The Odyssey (1968 miniseries)

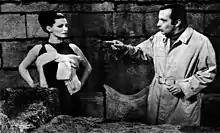
Scilla Gabel (Helen) on set with the assistant director Piero Schivazappa

The miniseries was produced principally for broadcasting on the state televisions of Italy, Germany and France. There are 8 episodes in the original version, running a total of 446 minutes. Each episode is preceded by an introduction in which poet Giuseppe Ungaretti read some verses of the original poem.